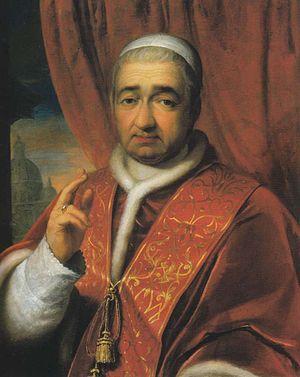
Cette liste des papes est celle des 266 évêques de Rome, appelés également papes à partir du IVᵉ siècle, guides de l’Église catholique romaine, que cite l’Annuaire pontifical, et des antipapes.